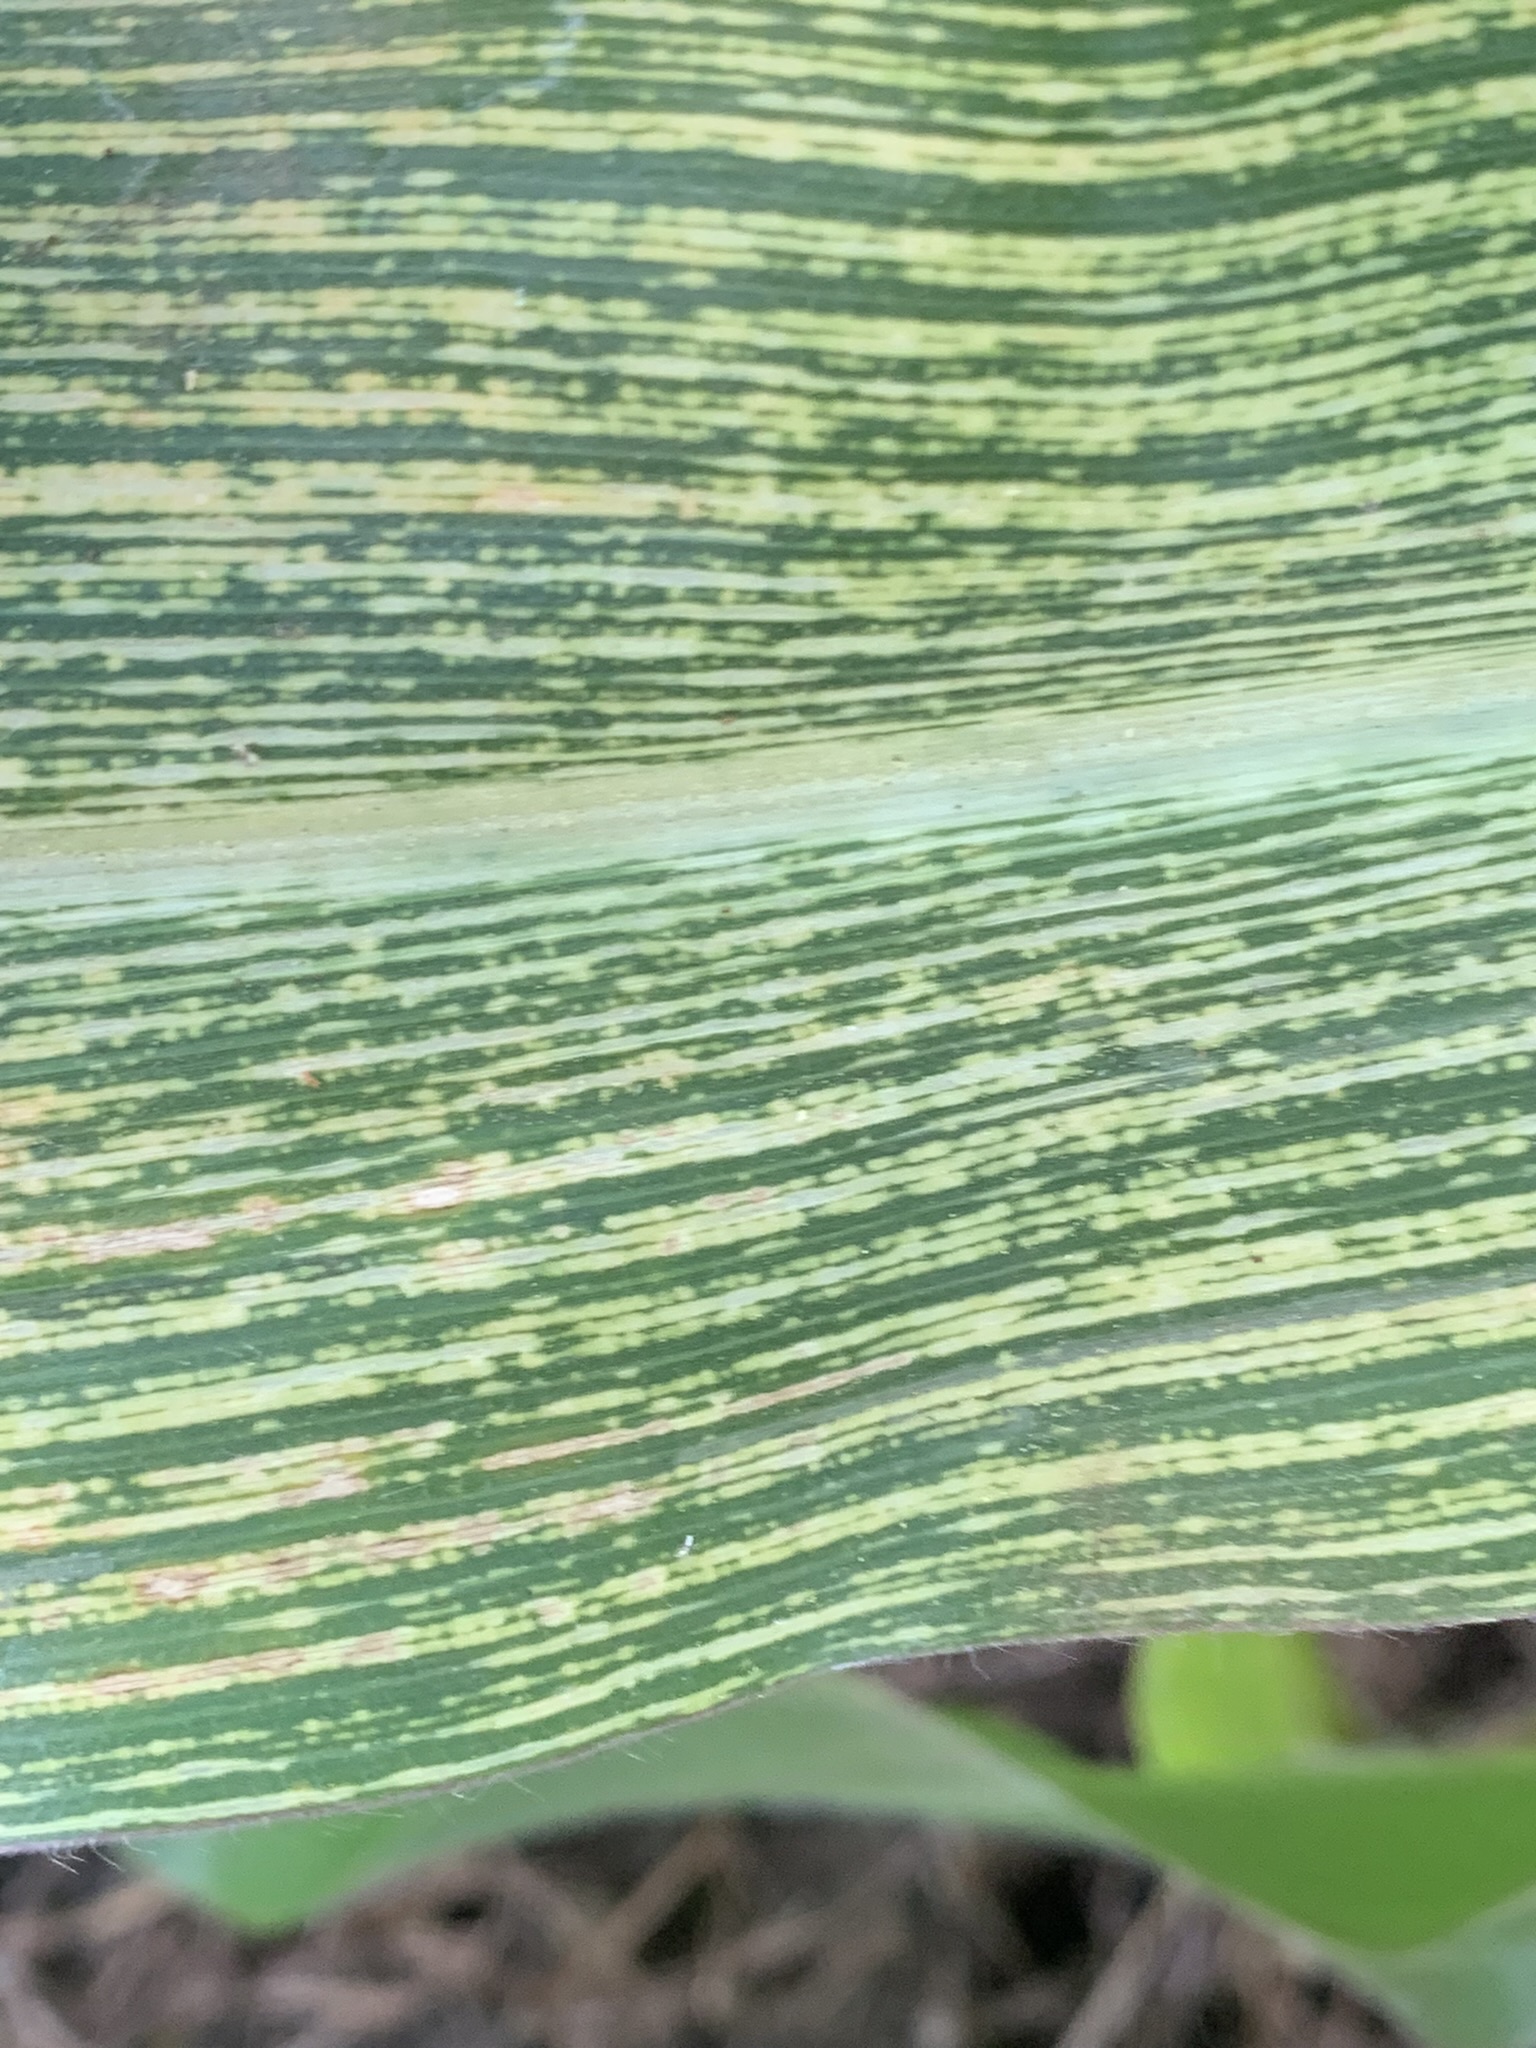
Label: MSV